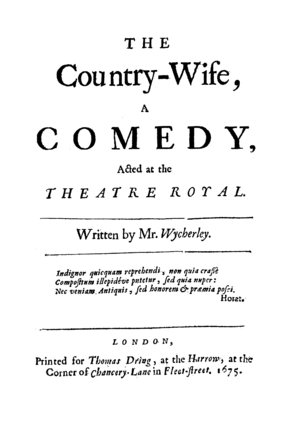
La Provinciale, qui existe aussi en français sous le titre L'Épouse campagnarde, est une pièce de théâtre écrite en 1675 par le dramaturge anglais William Wycherley. Cette comédie, qui s'inscrit dans le courant de la littérature de la Restauration anglaise, reflète la liberté que permit le nouveau régime en matière d'art théâtral, en véhiculant une idéologie à la fois aristocratique et anti-puritaine qui lui valut d'être très controversée en raison de son obscénité. La pièce s'inspire de diverses œuvres de Molière, en intégrant des adaptations conformes aux exigences du public anglais de l'époque : dialogues en langage familier en prose en lieu et place des vers de Molière, intrigue rythmée et complexe, abondance de plaisanteries graveleuses. L'intrigue s'articule autour de deux axes principaux, dans le registre de l'irrévérencieux : l'histoire d'un débauché qui feint d'être impuissant pour avoir, en toute impunité, des aventures avec des femmes mariées, et l'arrivée à Londres d'une jeune « provinciale » ingénue, avec sa découverte des plaisirs de la vie citadine, et tout particulièrement des séduisants Londoniens.